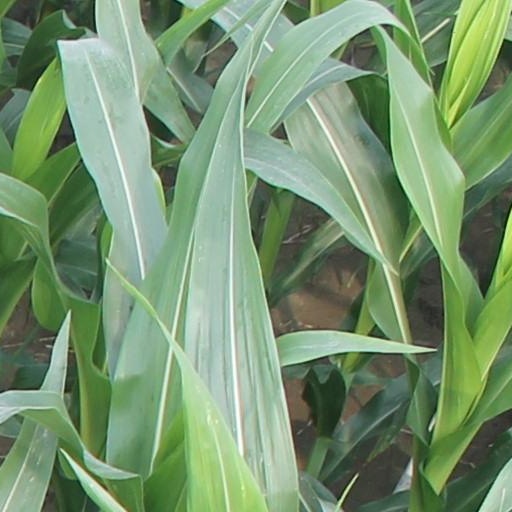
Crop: maize; corn